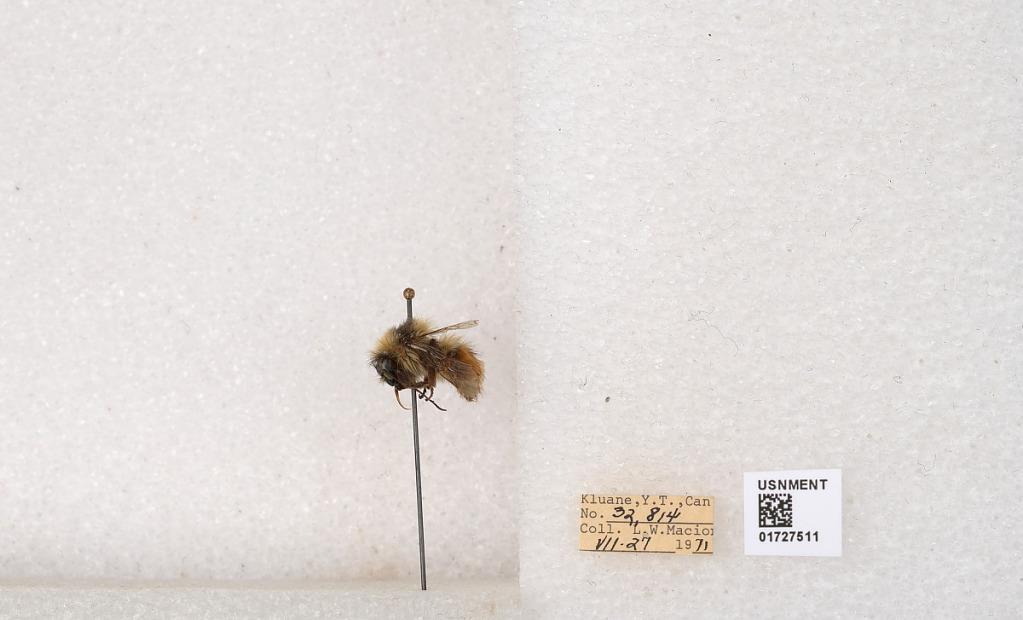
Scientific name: Bombus (Pyrobombus) sylvicola Kirby
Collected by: L. Macior
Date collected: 1971-7-27
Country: Canada
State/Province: Yukon Territory
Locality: Kluane National Park and Reserve
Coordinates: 60.7493, -139.504